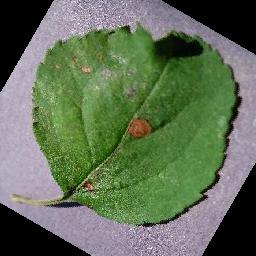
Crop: apple
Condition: black_rot